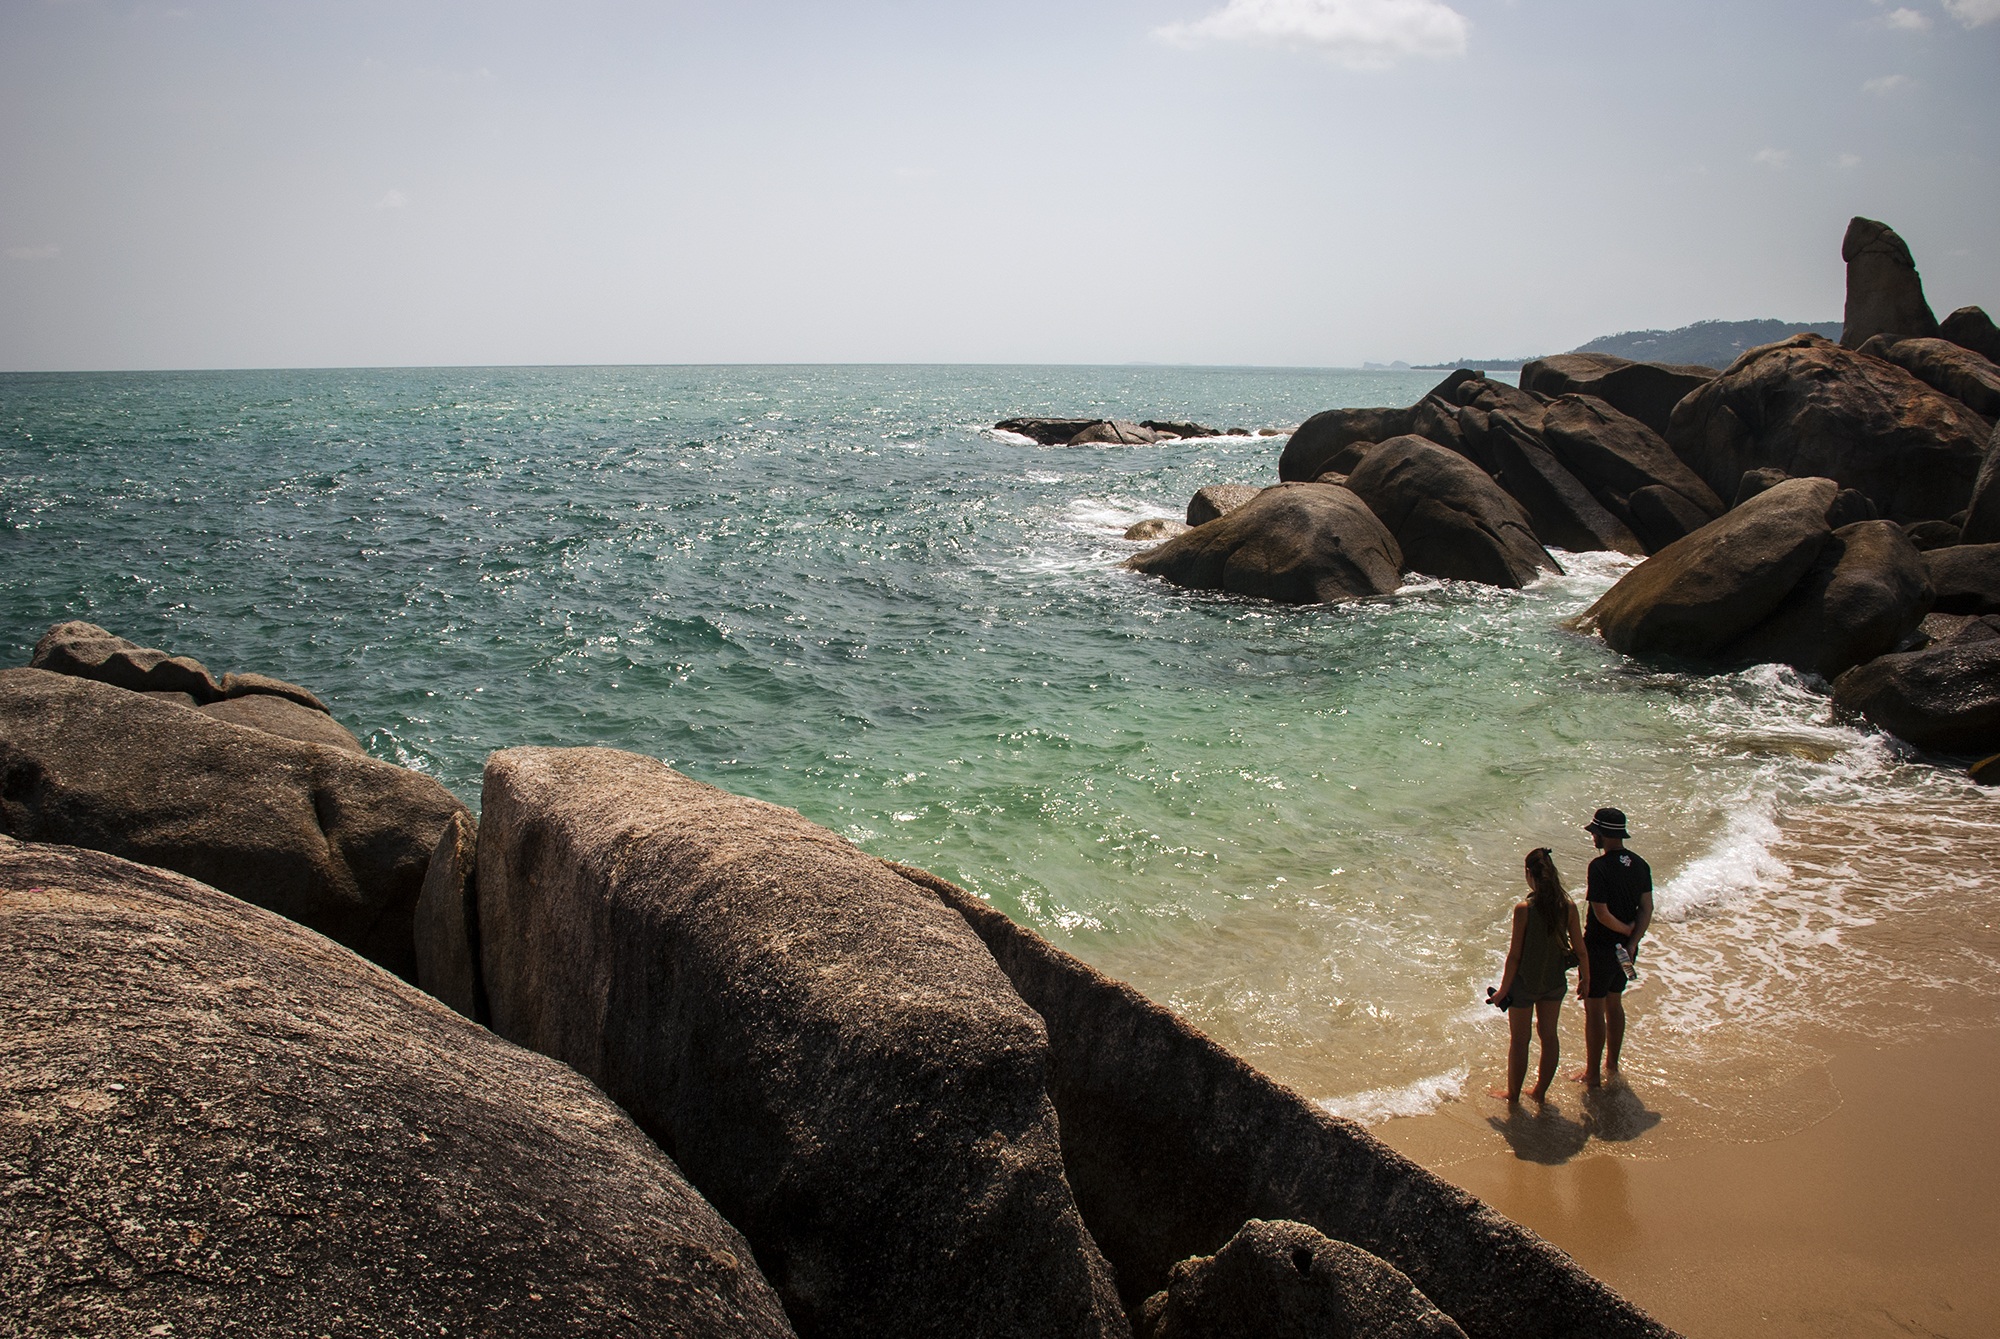
beach, sea, coast, water, nature, sand, rock, ocean, girl, sun, sunset, shore, wave, vacation, cliff, tan, love, cove, journey, seascape, bay, tourism, terrain, material, thailand, body of water, cape, samui